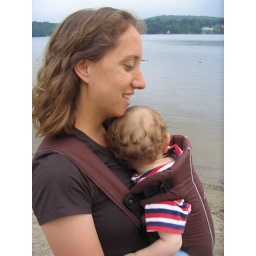
At the beach near Papa's house